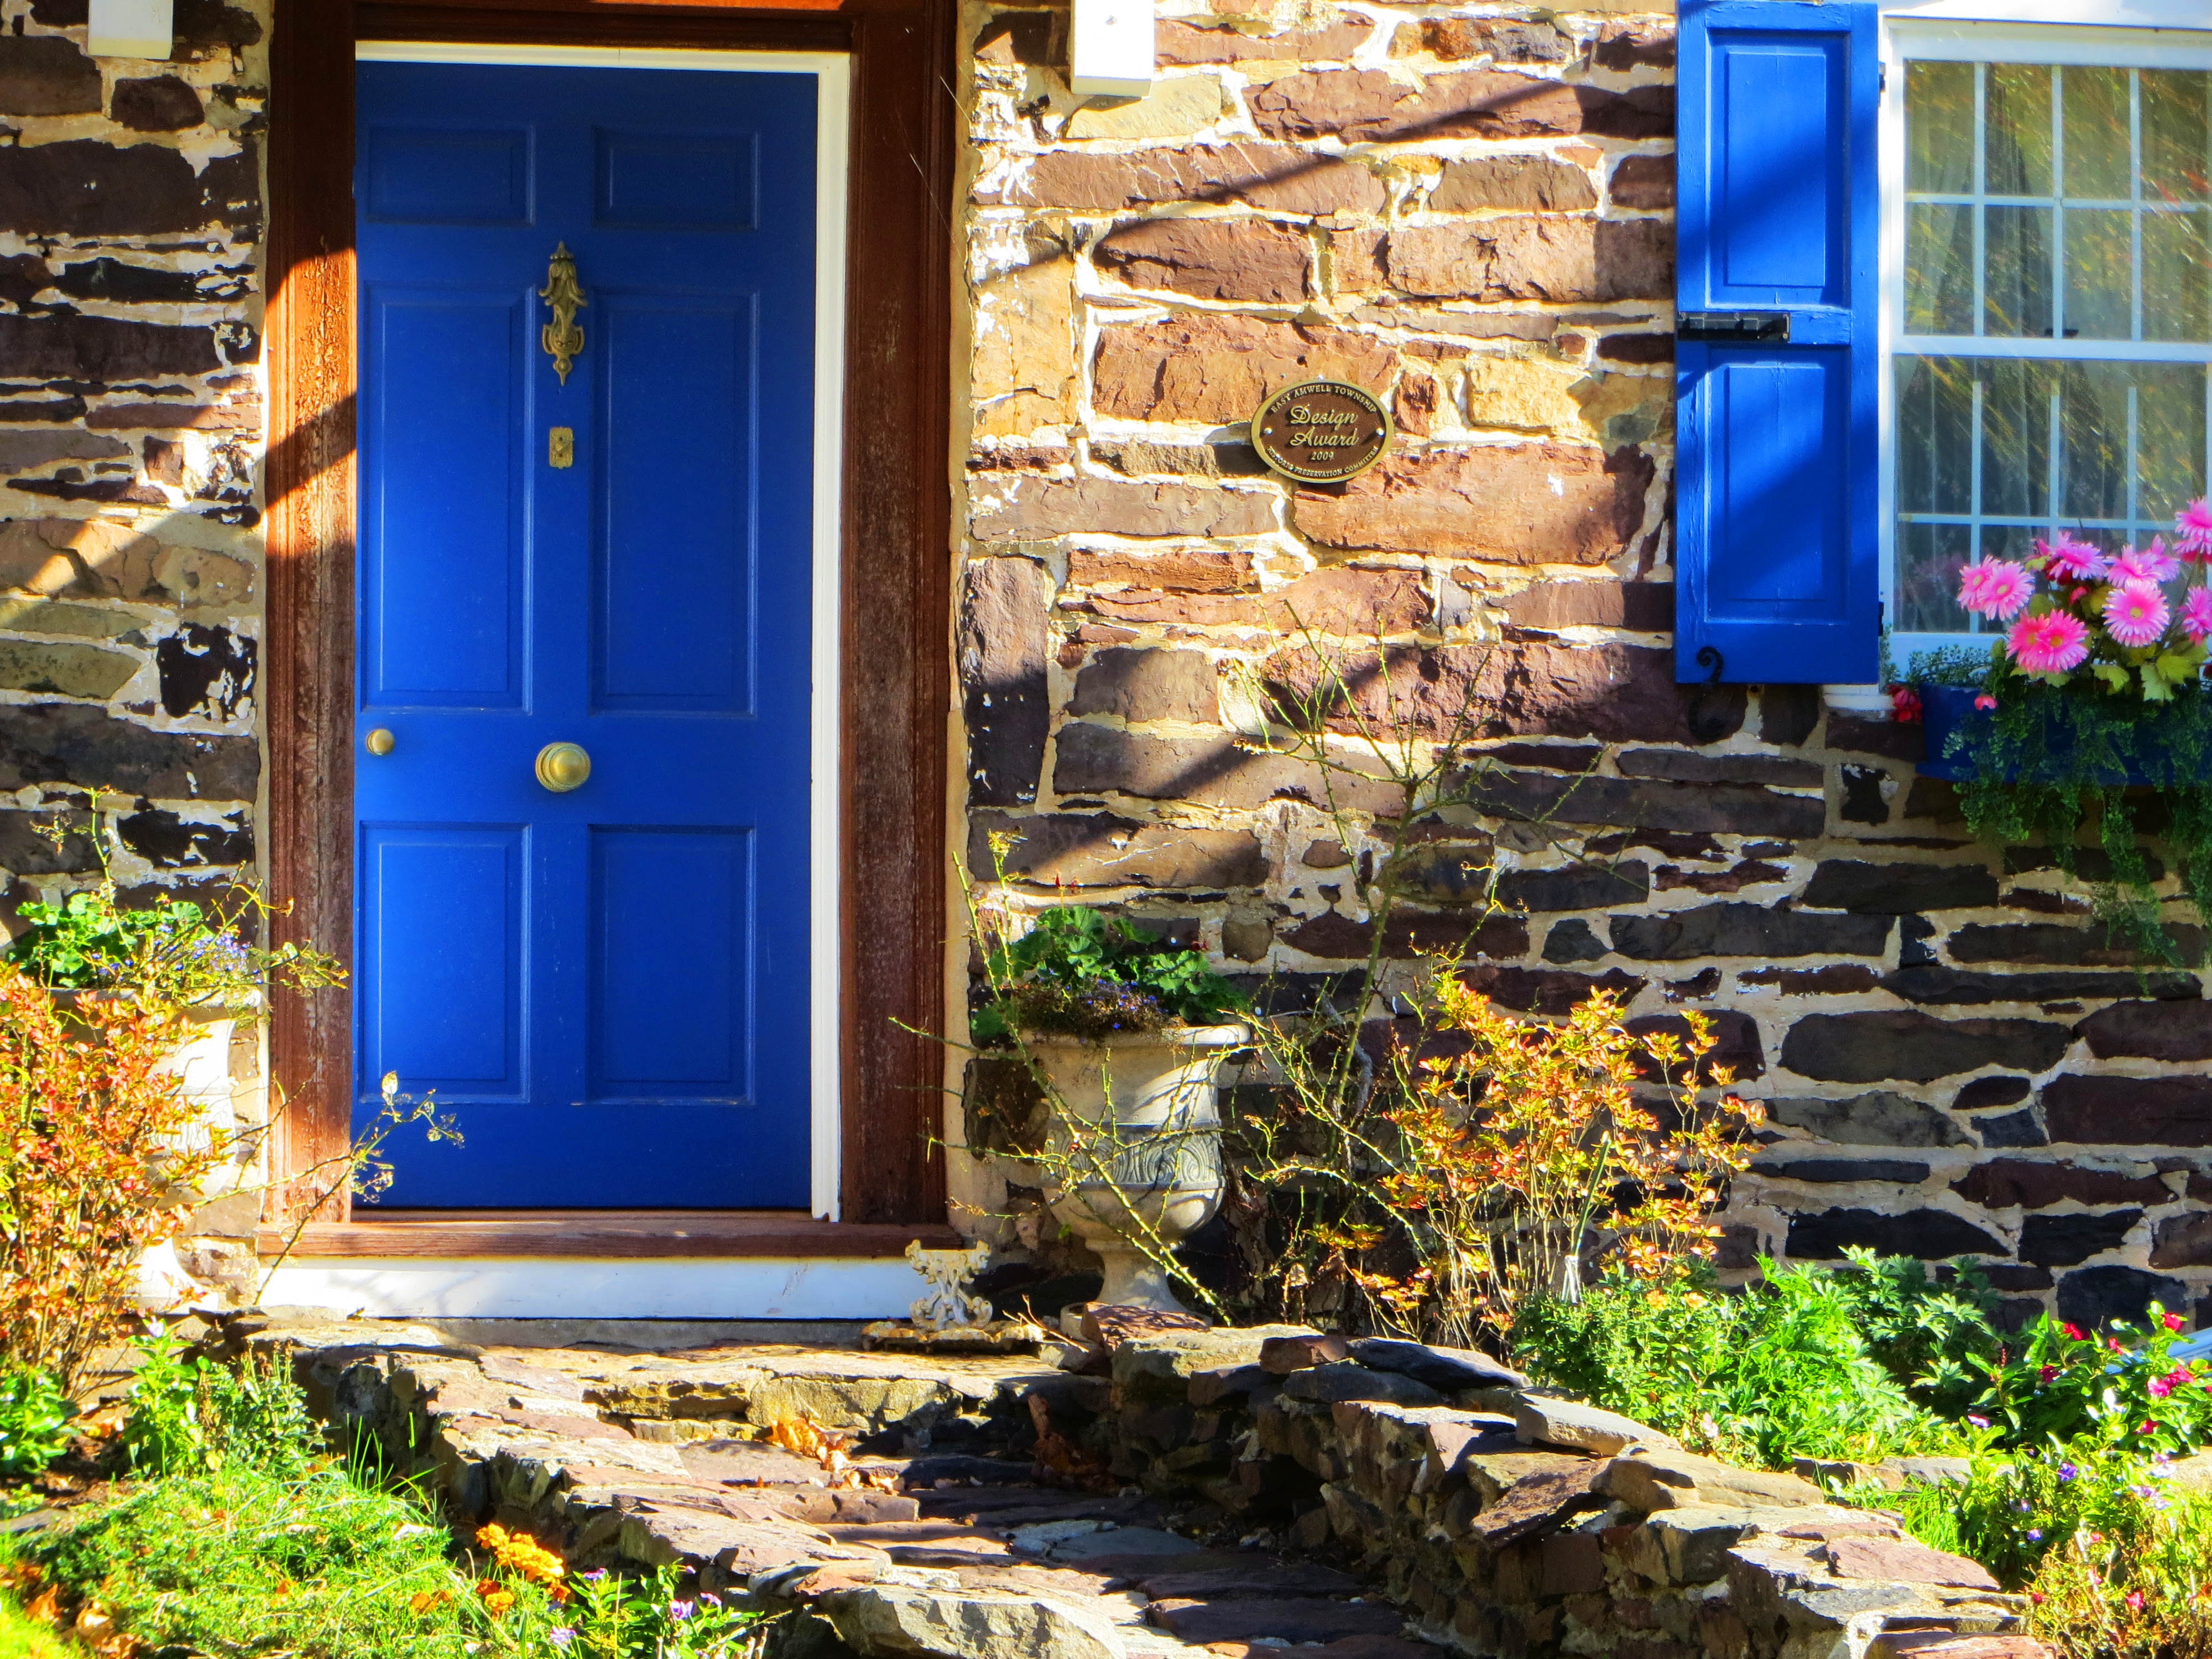
outdoor, architecture, vintage, house, window, home, wall, stone, country, shed, rustic, porch, walkway, entrance, backyard, facade, blue, garden, door, yard, blue door, country home, stone home, outdoor structure